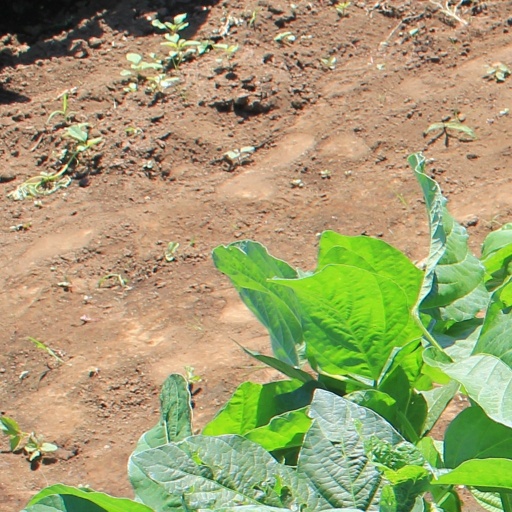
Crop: soybean